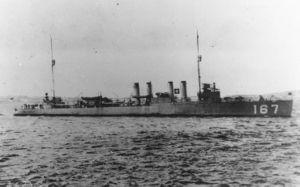
Voici la liste des destroyers de la marine des États-Unis. La liste est organisée en fonction du numéro d'immatriculation du navire puis par ordre alphabétique.